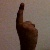
The image shows a hand gesture representing the number 1 in Indian Sign Language.